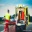
Label: ambulance